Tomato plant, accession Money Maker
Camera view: tilt-top (135 deg); turntable rotation: 150 degrees
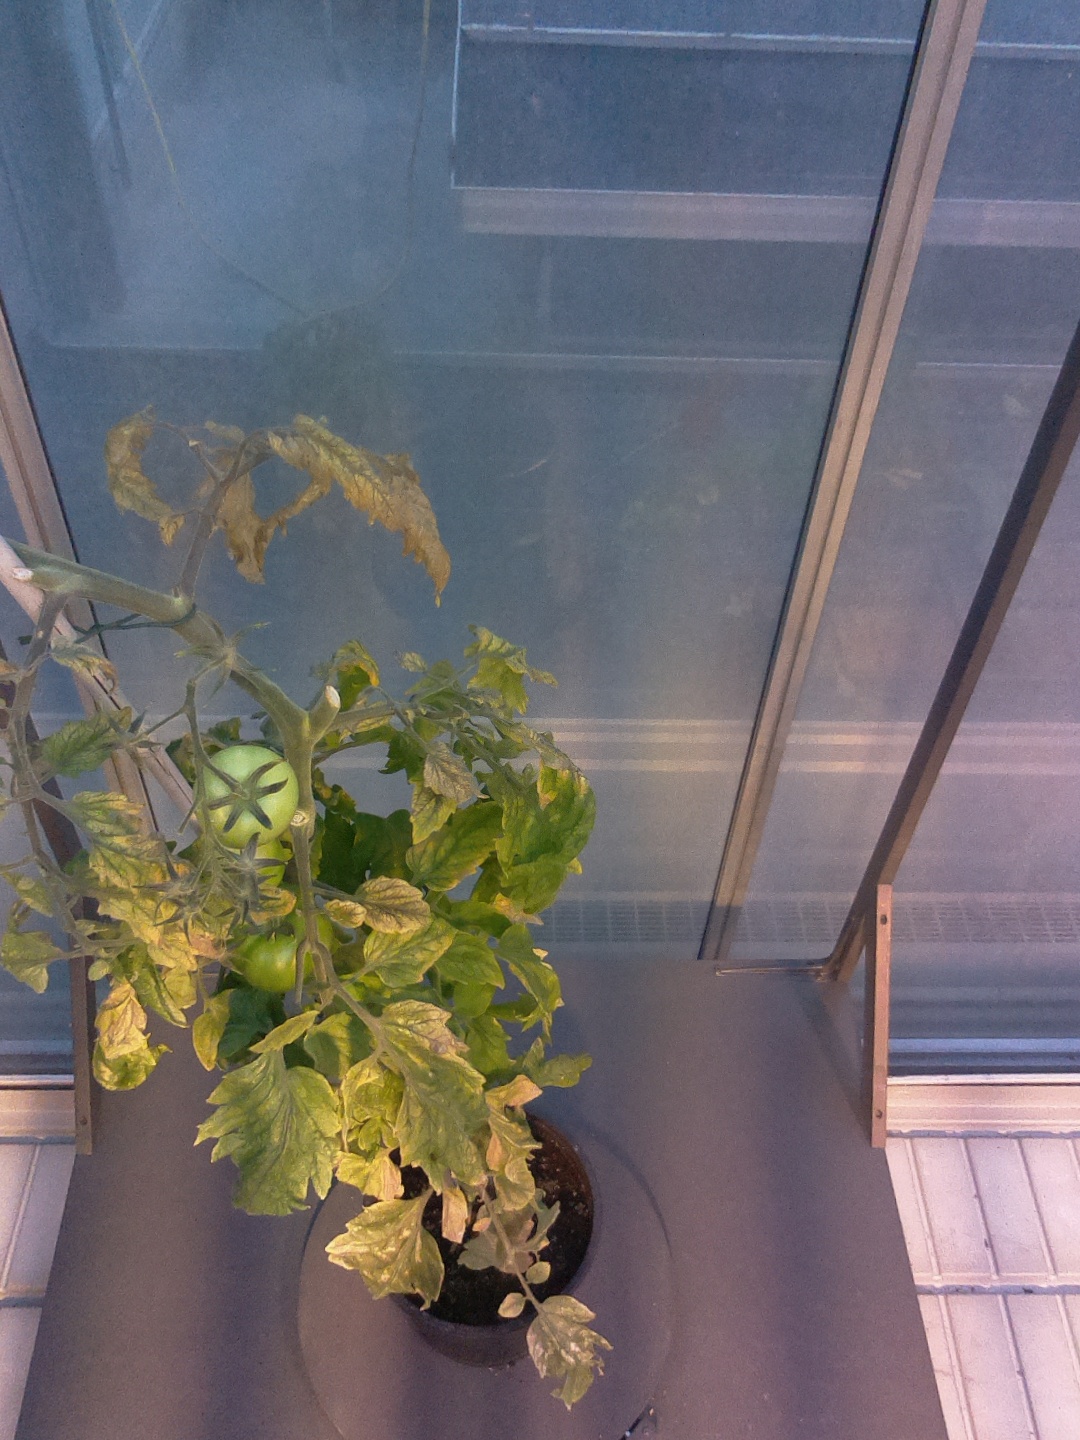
BBCH growth stage 83: 30%-40% of fruits show typical fully ripe color